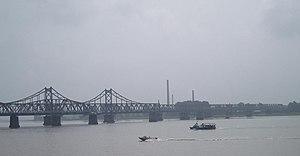
Dandong est une ville-préfecture portuaire de l'est de la province du Liaoning dans le nord-est de la Chine. Elle était autrefois connue sous les noms d’Andong et d’Antung. Elle est située sur le golfe de Corée et le Yalou, fleuve qui marque la frontière entre la Chine et la Corée du Nord. La ville a une population de 780 000 habitants pour une superficie de 563 km². La zone administrative couvre une superficie de 15 200 km² et a une population de 2,4 millions d'habitants.